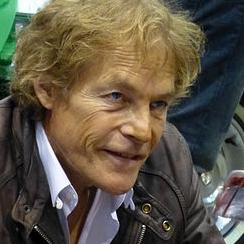
Age: 58